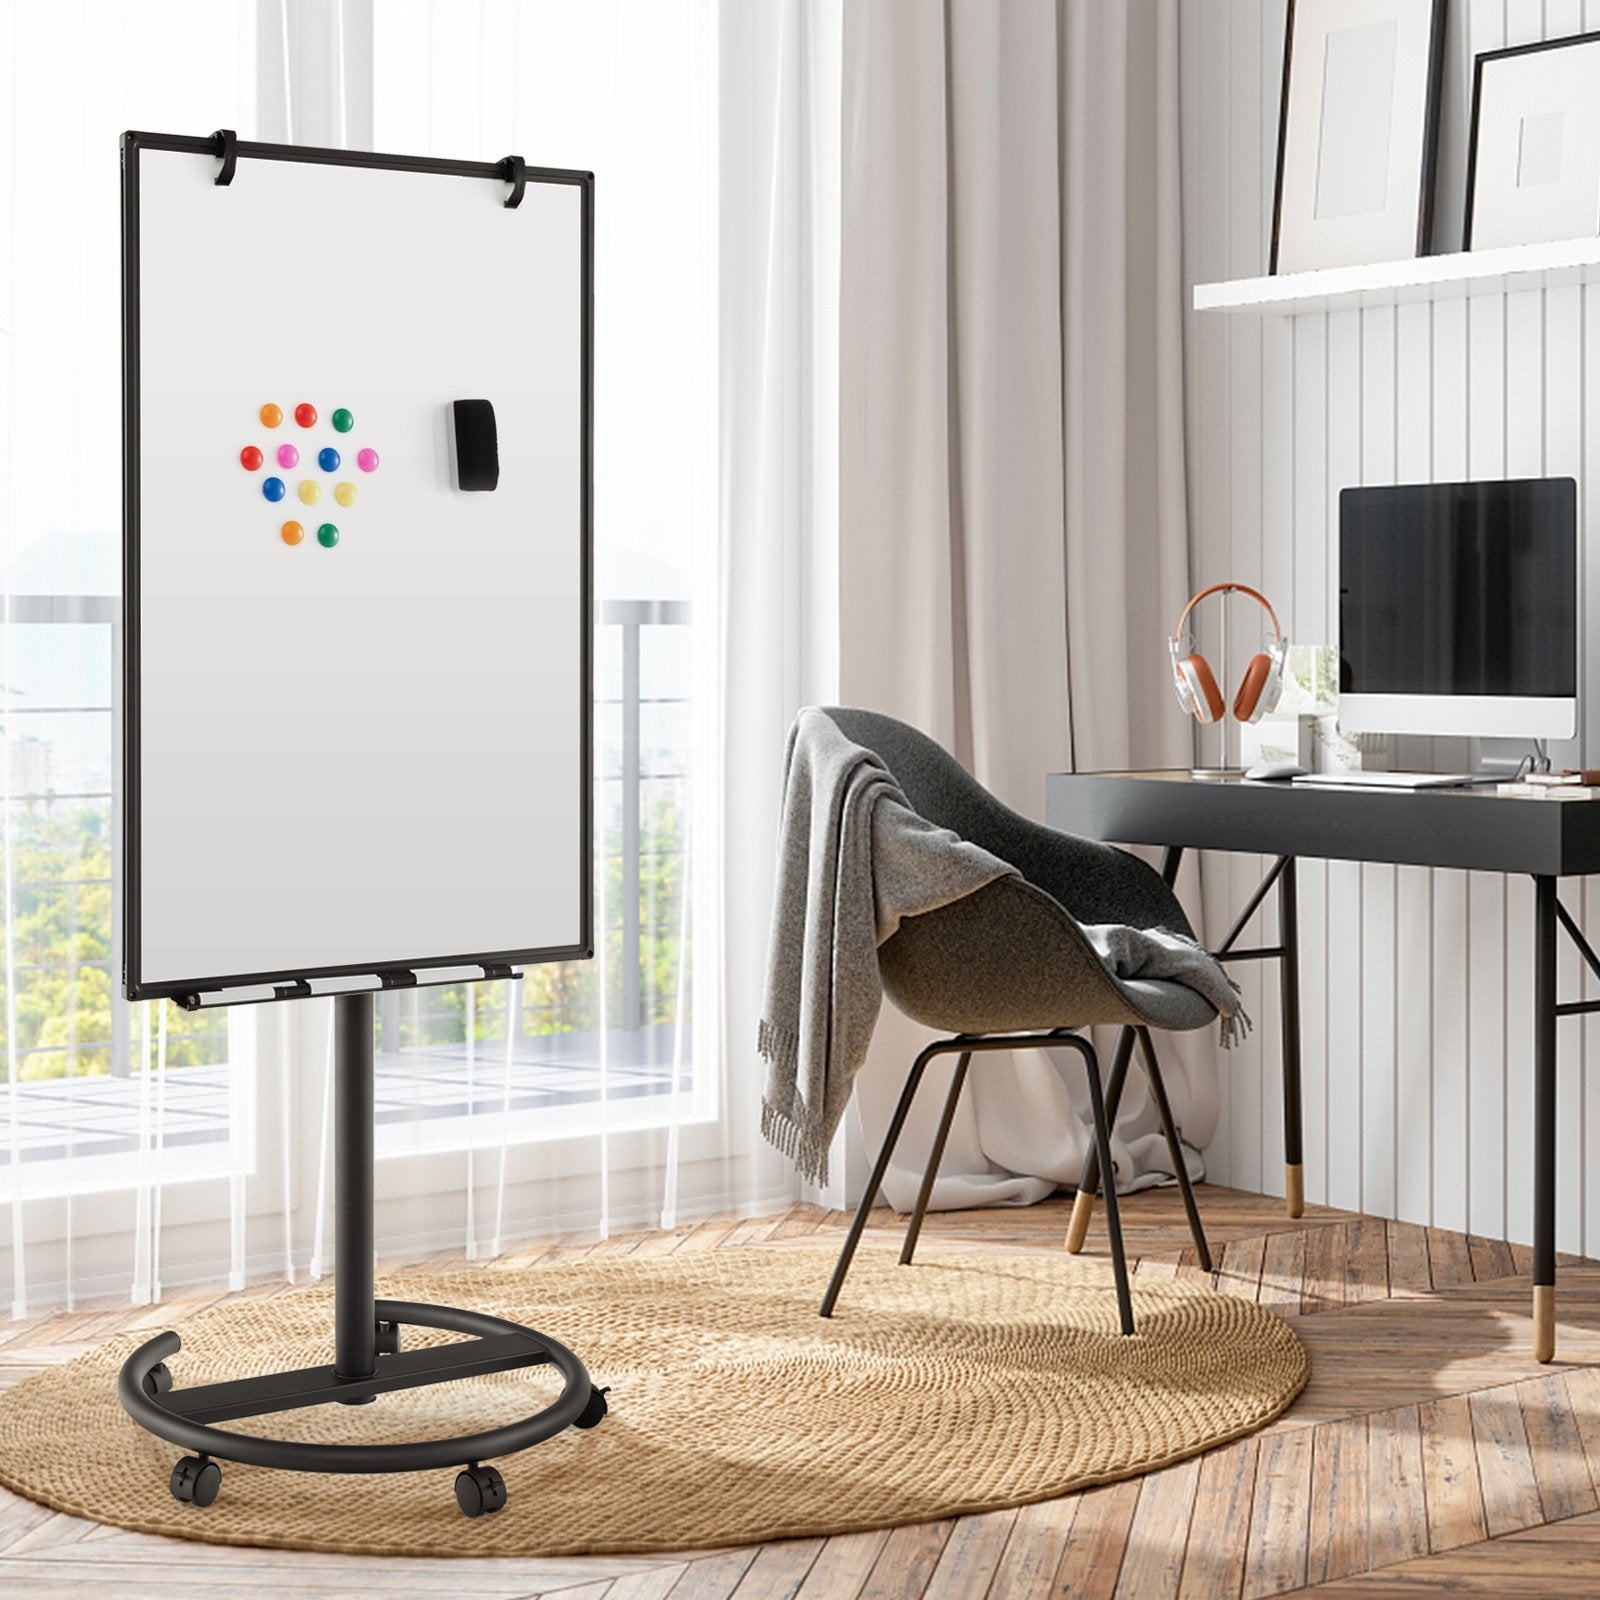
100 cm x 65 cm Height-Adjustable Magnetic Whiteboard on Wheels-Black & White
This magnetic whiteboard is an ideal choice to write and draw, which is suitable for teaching, recording or presenting. The package has 12 magnets, 6 markers, 2 paper clips and 25 sheets paper pad for easy use. Also, 1 magnetic eraser allows you to conveniently wipe it clean. Adjustable height and angle-adjustable design meet your different needs. The storage tray keeps all accessories well organized. Furthermore, 5 360-degree swiveling wheels allow for smooth movement. The wheels are also lockable. Round base helps it keep stable. Smooth and Magnetic Surface: Our magnetic whiteboard is designed with a 100cm(L) x 65cm(W) smooth surface for you to write or draw. Plus, 1 magnetic eraser allows you to conveniently clean the surface and can be stuck on the surface. And it also comes with 12 magnets, 6 markers and 25 sheets paper pad. Adjustable Height and Angle: You can freely adjust its height from 132cm to 192cm as you like and fix it in the desired position with the locking knob. Besides, the whiteboard angle is adjustable from 0-degree to 16-degree. Thus, children and adults can find the most suitable height and angle for different uses. Flexible and Lockable Wheels: Equipped with 5 flexible wheels, this rolling dry erase board can be smoothly and easily moved from one place to another as you like. 5 PP wheels are anti-slip and silent. On the other hand, our 5 universal wheels also have added brakes to keep it still if needed. Paper Clips and Storage Tray: We design it with top paper clips to firmly fix the paper pad to prevent the paper’s moving. In addition, there is an extra storage tray for you to place all needed accessories, which helps to avoid missing accessories and keep your room neat. Durable and Stable Metal Frame: Made of durable metal pipes, our whiteboard is sure to offer long-lasting service life and ensure great strength. Aluminum alloy edges and round corners for durable and safe use. Additionally, the round base enables the whiteboard to stay steady on the ground. Specifications: Colour: Black+White Material: Plastic + Iron + Aluminum Overall Dimension: 65 cm x 60 cm x 132-192 cm (L x W x H) Size of the Whiteboard: 100 cm x 65 cm(L x W) Net Weight: 8.5 kg Box Qty:1(May vary by batch)Package includes: 1 x Mobile Whiteboard 12 x Magnet 6 x Marker 2 x Paper Clip 1 x Eraser 1 x Paper Pad 1 x Instruction Manual
Brand: The Home Treat
Category: Office Supplies > Presentation Supplies > Dry-Erase Boards